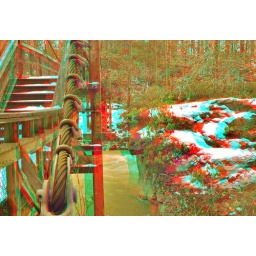
Suspension bridge over the savage river in garrett county,Md.